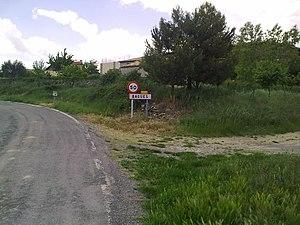
Bagüés, le 23 mai 2010.
Bagüés est une commune d’Espagne, dans la province de Saragosse, communauté autonome d'Aragon, de la comarque de Cinco Villas.